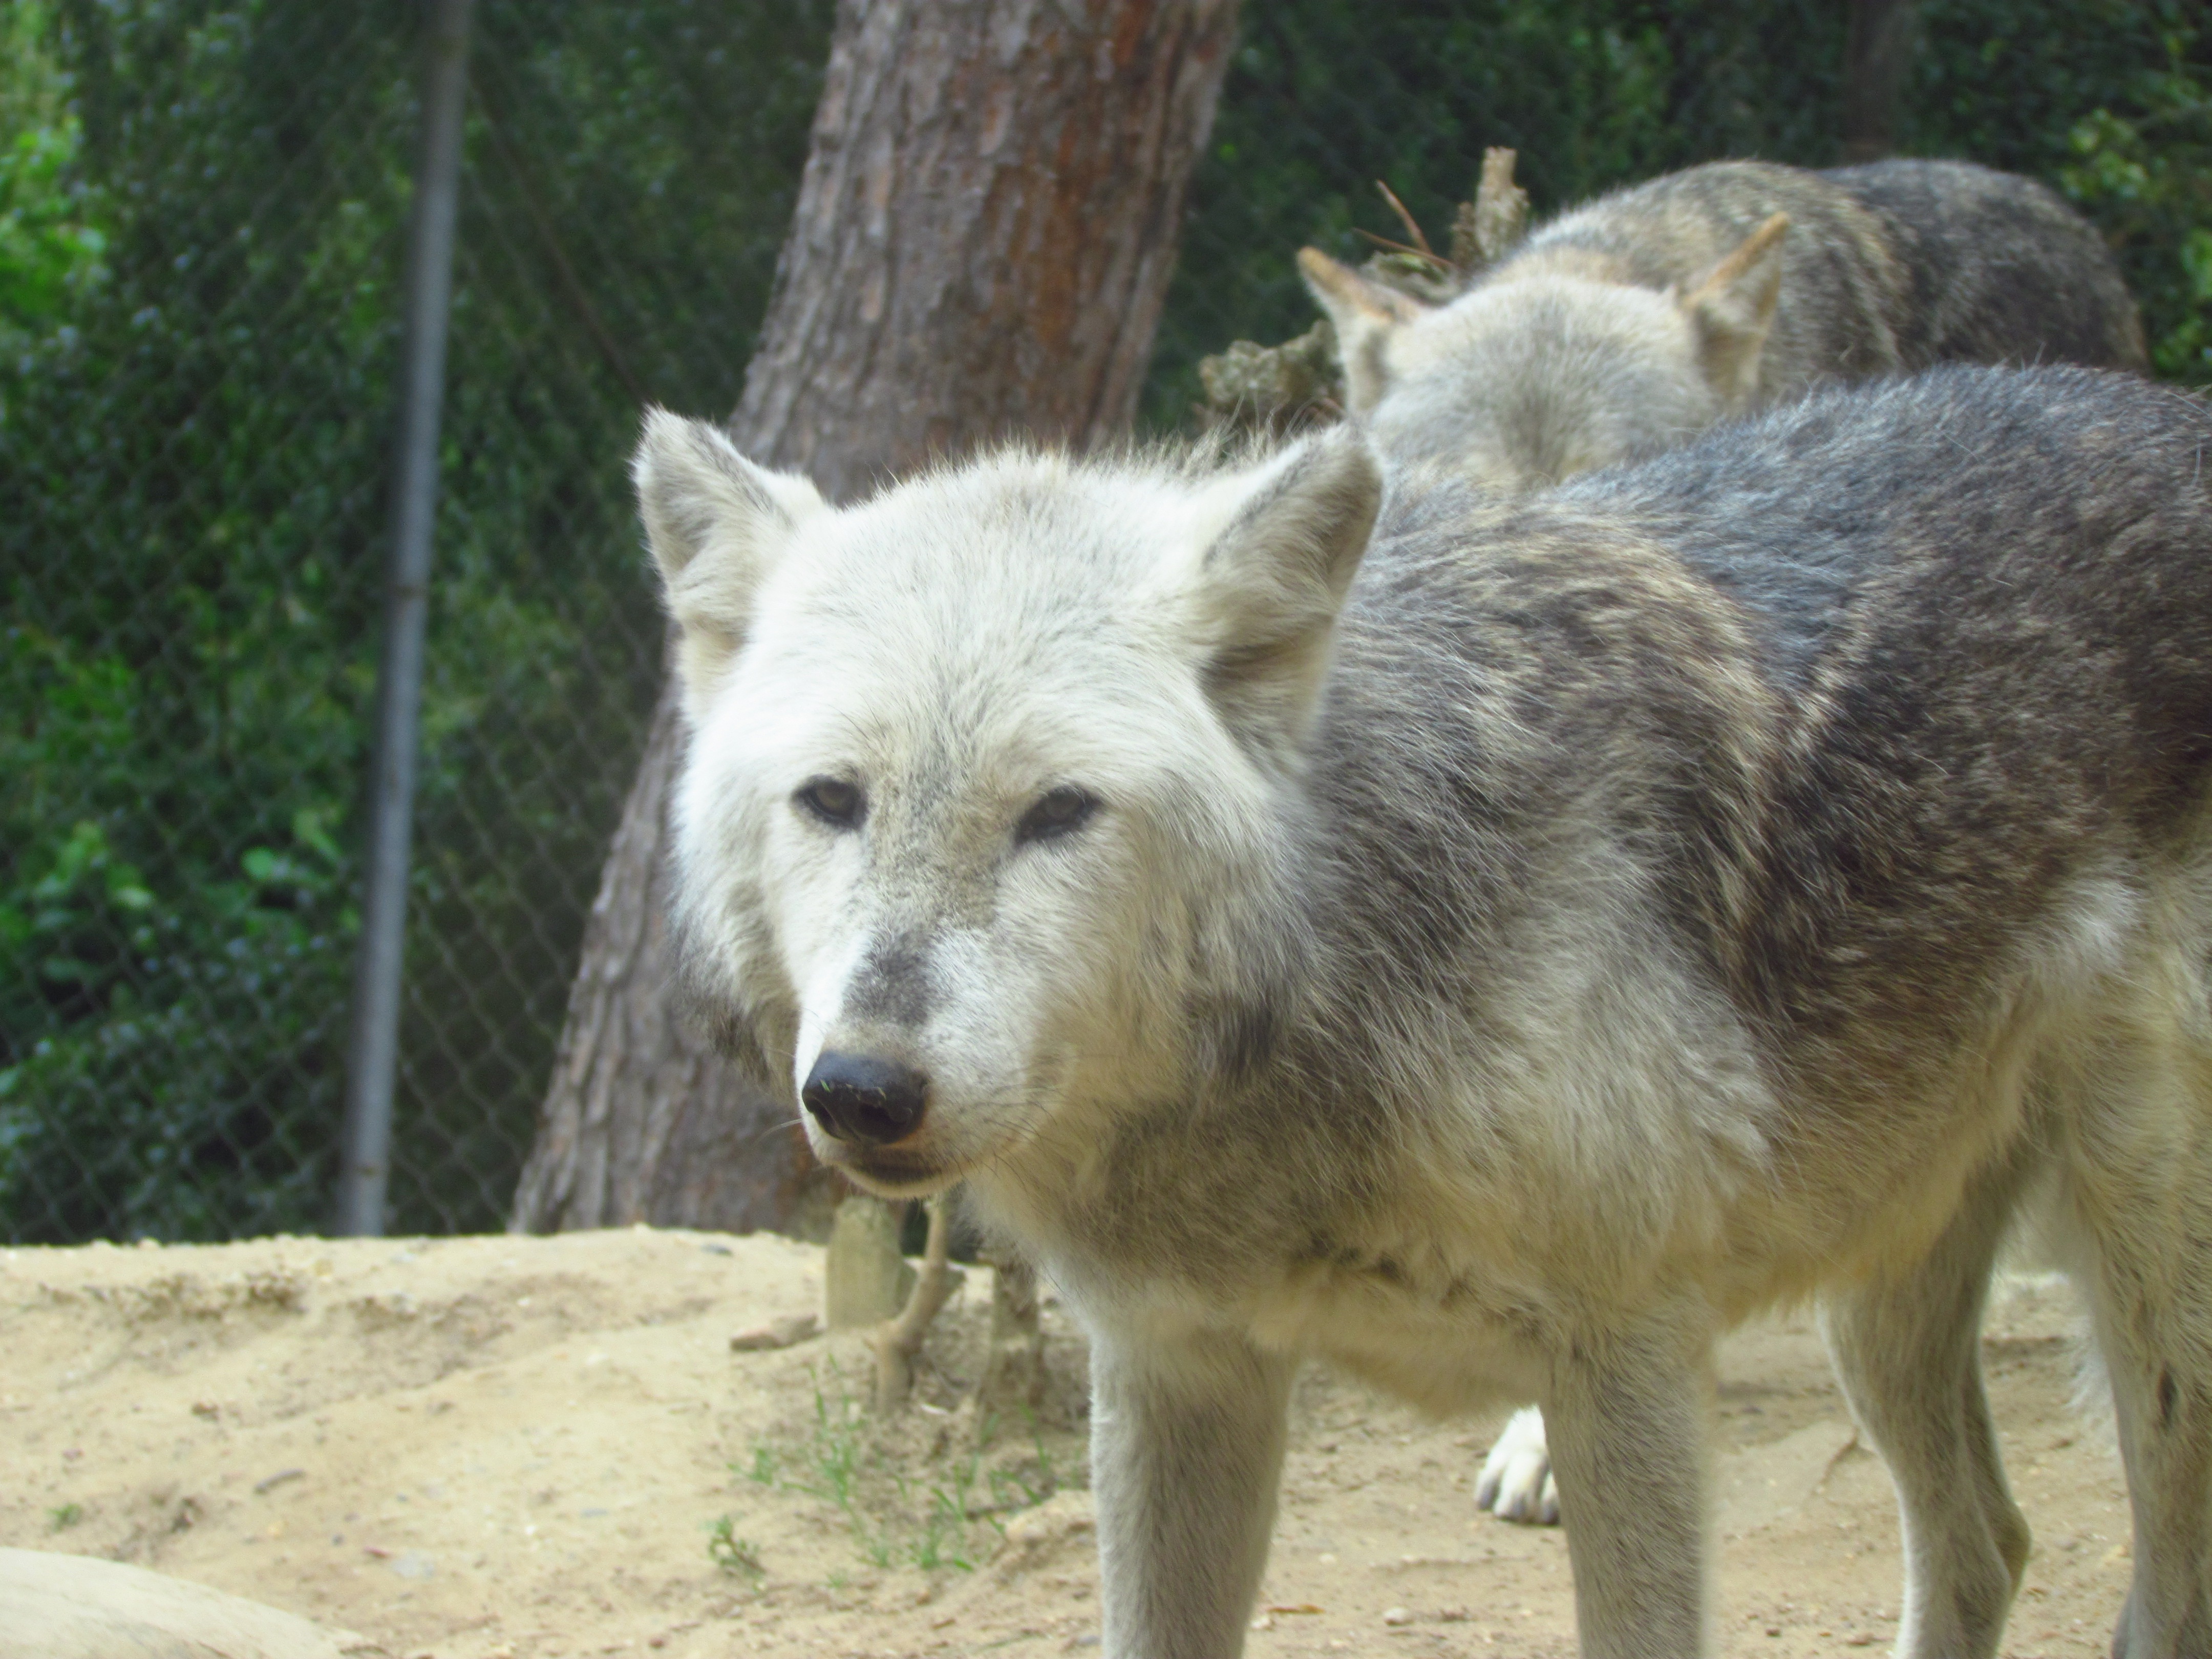
wildlife, wild, zoo, mammal, wolf, predator, vertebrate, dog like mammal, red wolf, saarloos wolfdog, wolfdog, czechoslovakian wolfdog, carnivoran, dog breed group, greenland dog, east siberian laika, west siberian laika, canis lupus tundrarum, tamaskan dog, native american indian dog